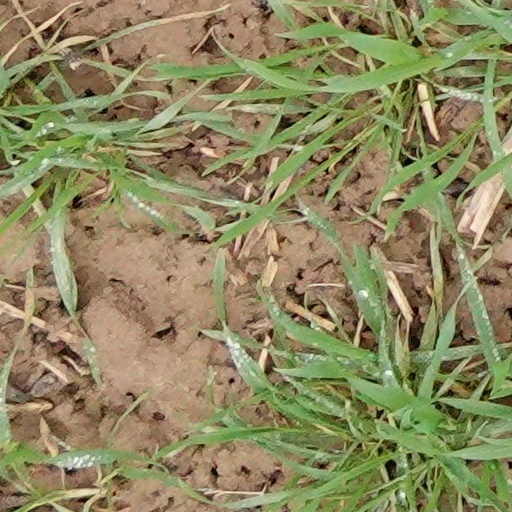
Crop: wheat